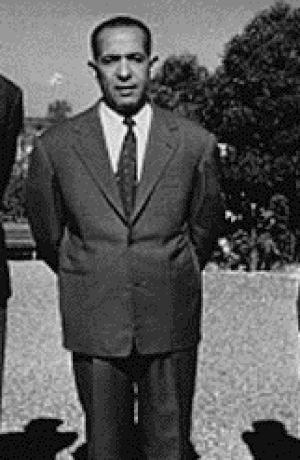
Modification sur le travail avec droits expirés de EdwardHopkins